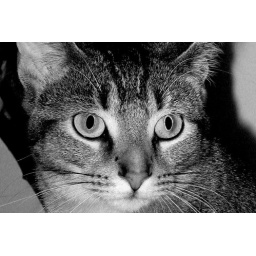
Penelope in black &amp;amp; white